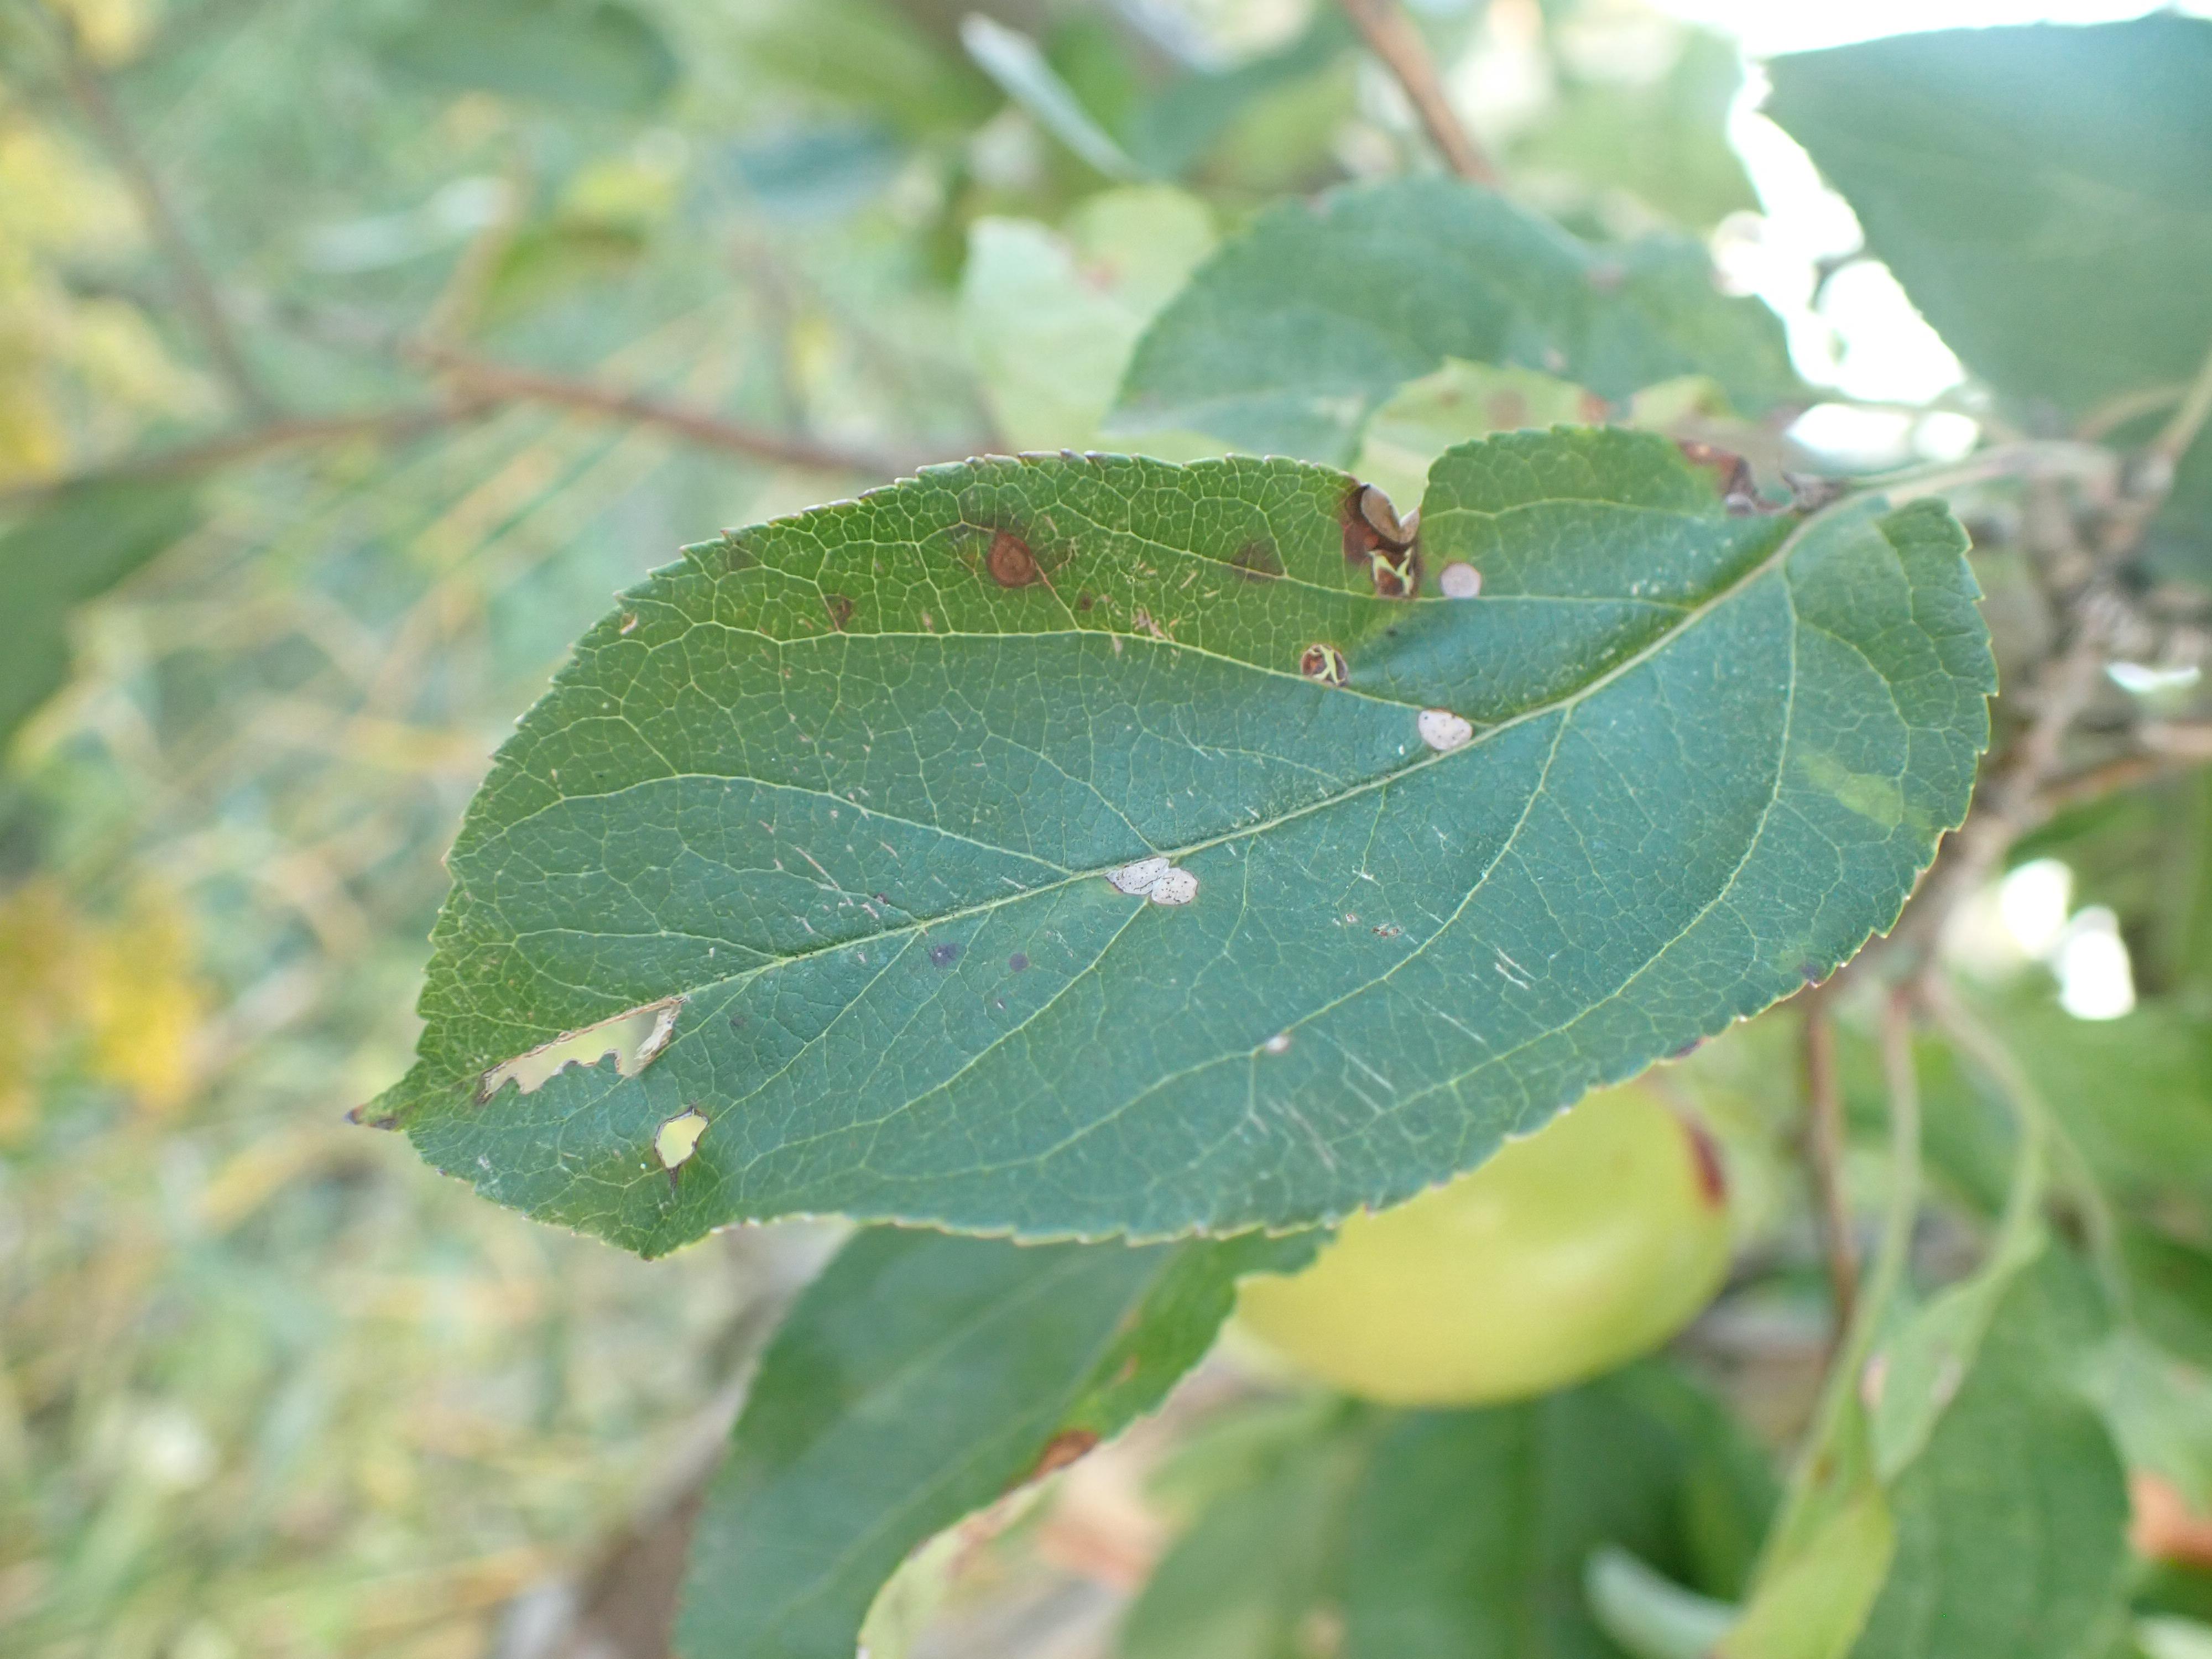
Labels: complex